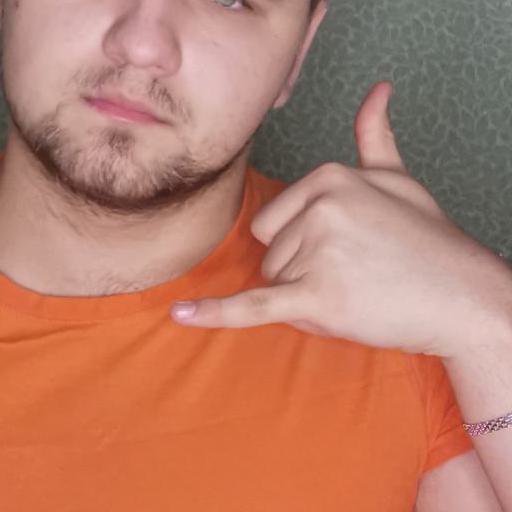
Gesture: call